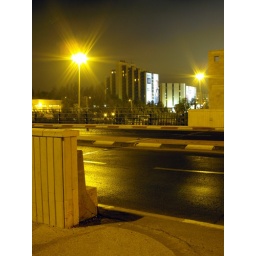
Night shots from a bridge over Begin North highway, at the Ben Gurion quarter and on Ben Zvi road